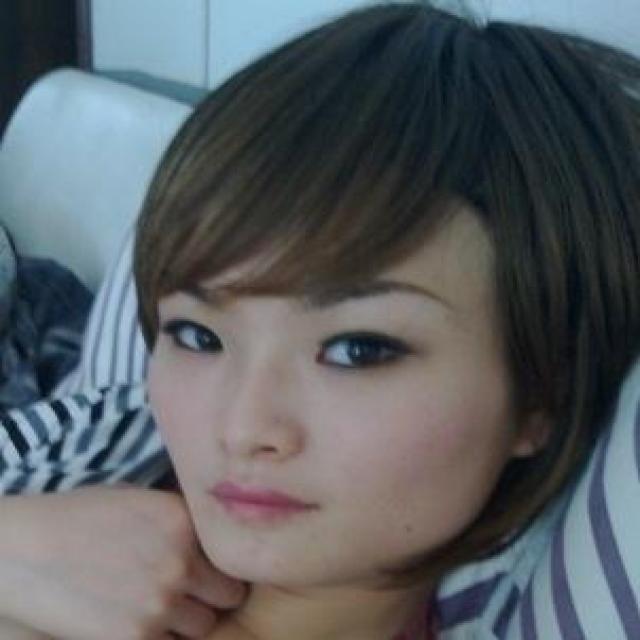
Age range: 21-44